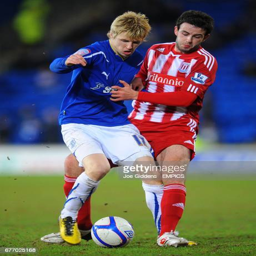
football player and battle for the ball